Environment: real
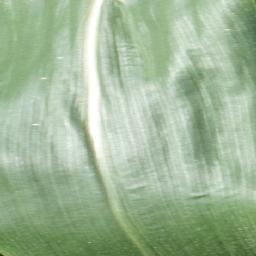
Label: healthy